Stargazing Dog

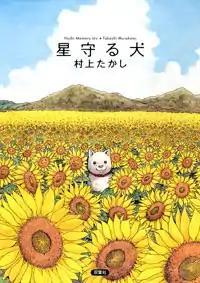
Cover of "Stargazing Dog" as published by Futabasha

is a Japanese manga by Takashi Murakami. The story is narrated by a dog named Happie, who lives with a working-class Japanese family until one day the man's wife requests a divorce, and he takes Happie on a road trip to southern Japan, eventually running out of gas near a campground.